Cultural tourism in Egypt

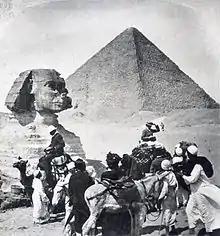
Early 20th century cultural tourists in Egypt.

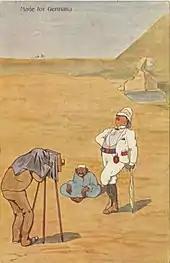
"Made for Germany" satirical postcard

Tourists from South Asia and East Asia, in particular, have been identified as responding well to marketing campaigns that focus on Egyptian cultural tourism. Tourism Bureau representatives have announced plans to increase marketing spending on those regions.